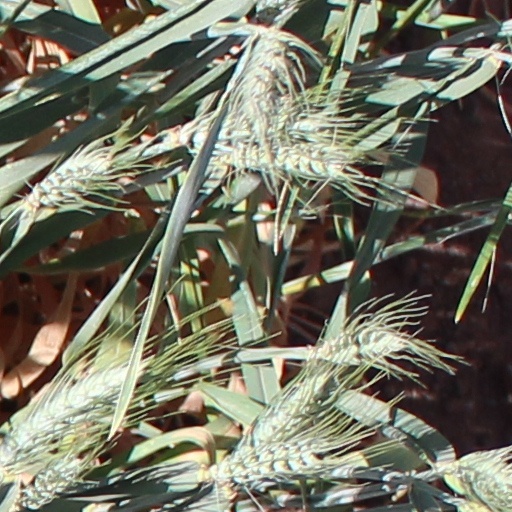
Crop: wheat